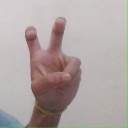
अक्षर: ई